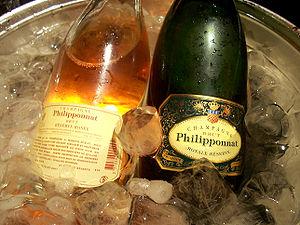
Champagne Philipponnat